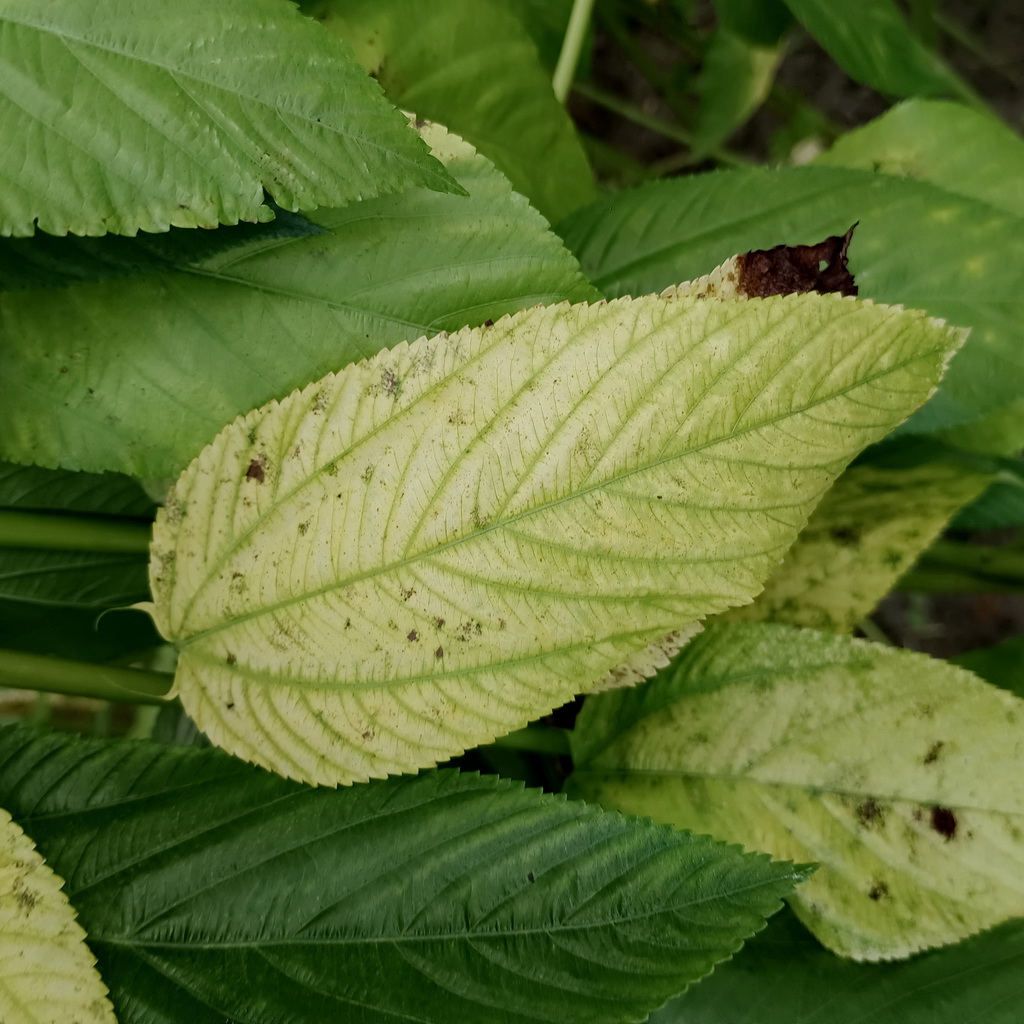
Label: Mosaic